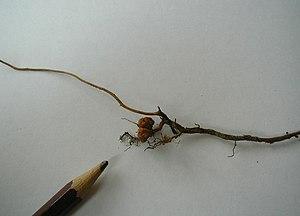
La symbiose est une association intime, durable entre deux organismes hétérospécifiques. Les organismes impliqués sont qualifiés de symbiotes ou de symbiontes ; le plus gros peut être nommé hôte. La durabilité de l'association est relative et recouvre une part significative de la durée de vie d'au moins un des deux organismes. La symbiose peut être une relation mutualiste, dans laquelle les deux organismes bénéficient de l'association, ou bien parasitaire, qui profite l'un des deux organismes mais nuit à l'autre, voire commensaliste, c'est-à-dire qui est bénéfique à un organisme, mais neutre pour l'autre.